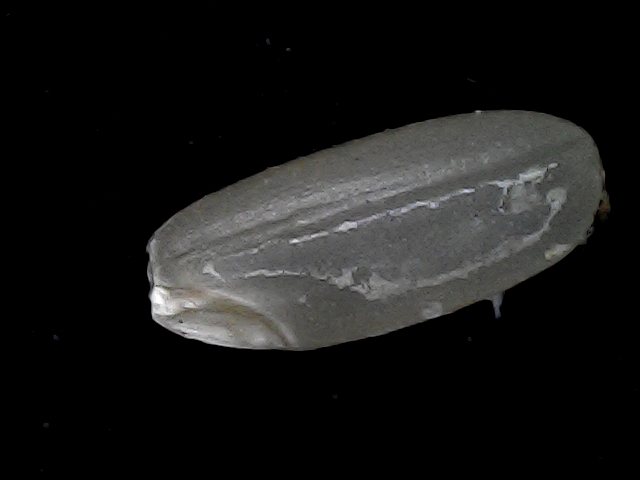
Rice variety: BR22